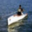
Label: ship